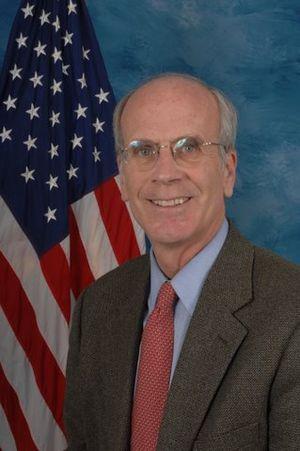
Les représentants du Vermont sont les membres de la Chambre des représentants des États-Unis élus pour le Vermont.